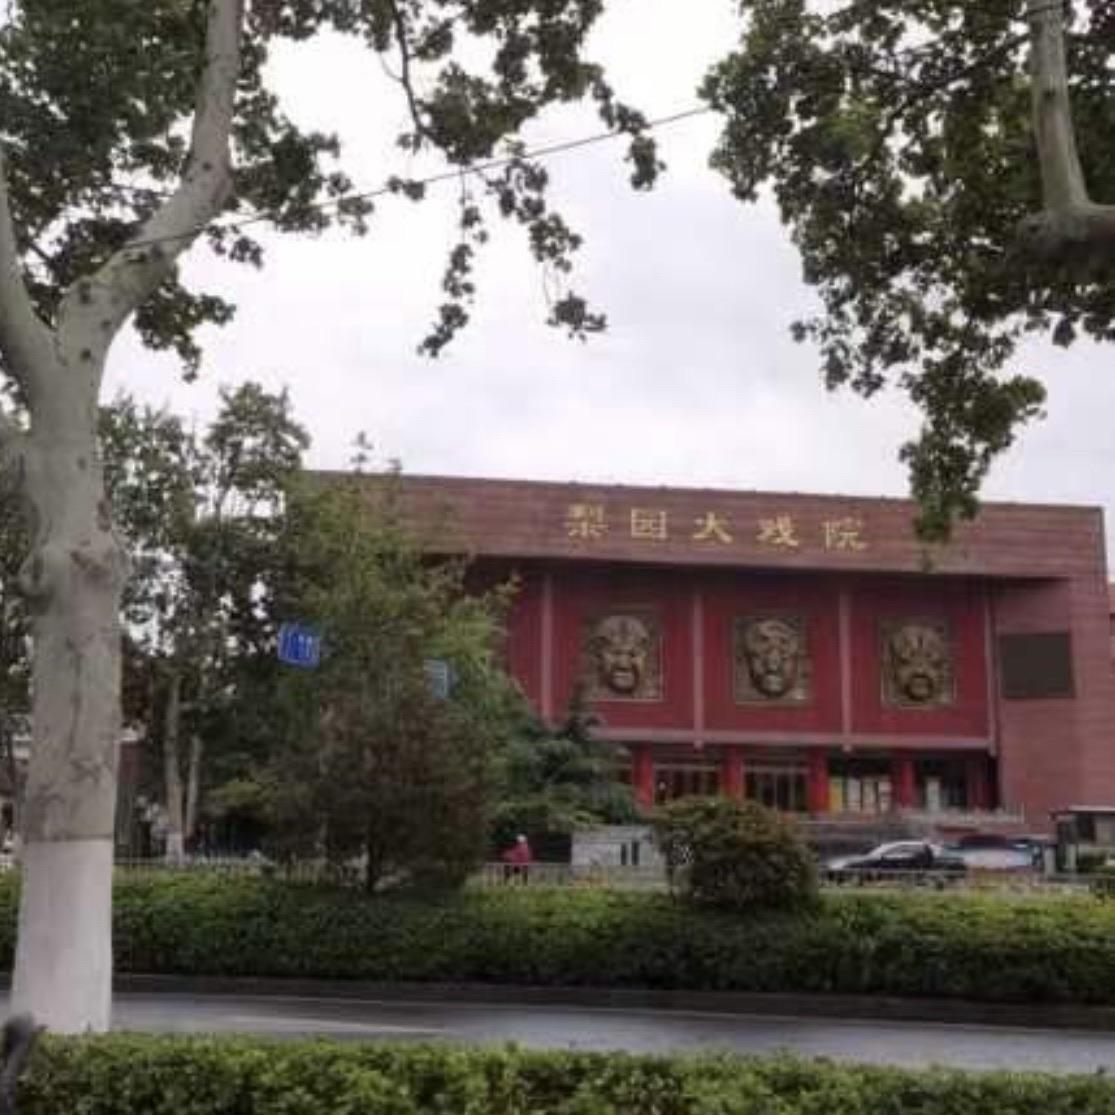
地标名称：梨园大戏院
所在城市：济南市·历下区